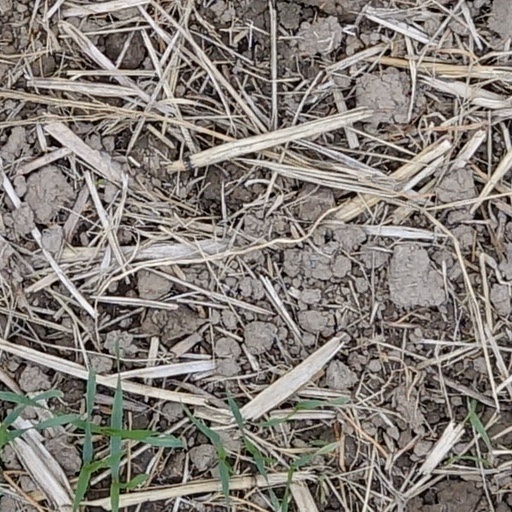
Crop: wheat